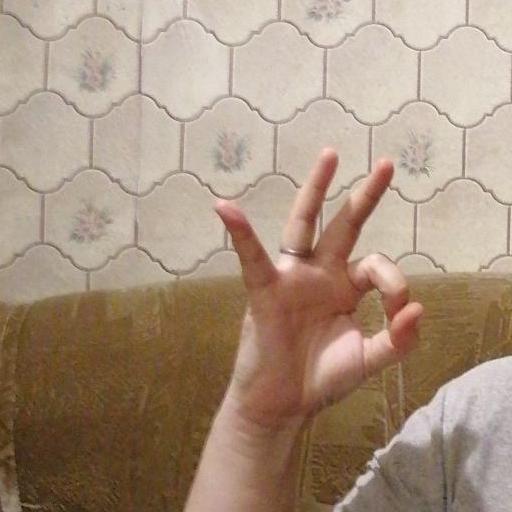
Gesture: ok